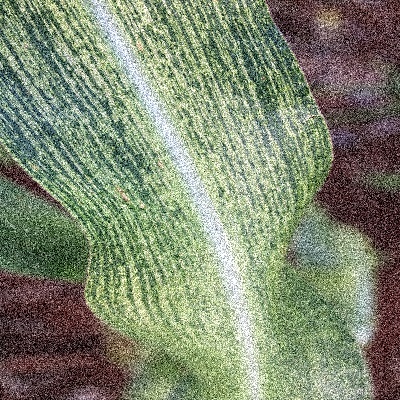
Label: Corn_(Maize)___Maize_Streak_Virus